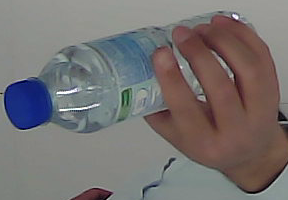
Product: nestle_water